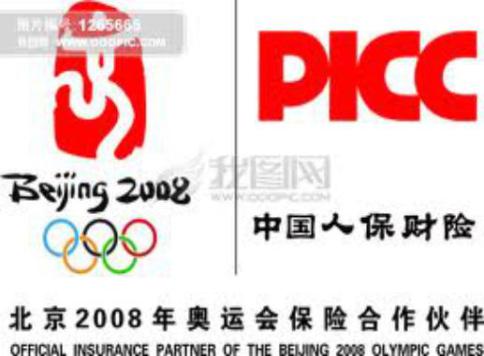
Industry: Others